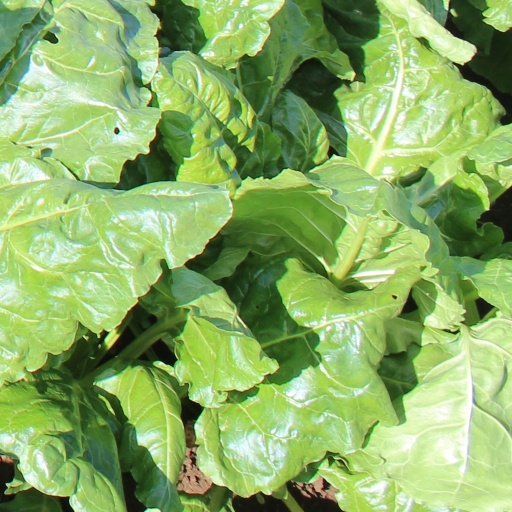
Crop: sugar beet